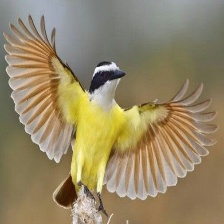
Species: GREAT KISKADEE
Scientific name: PITANGUS SULPHURATUS